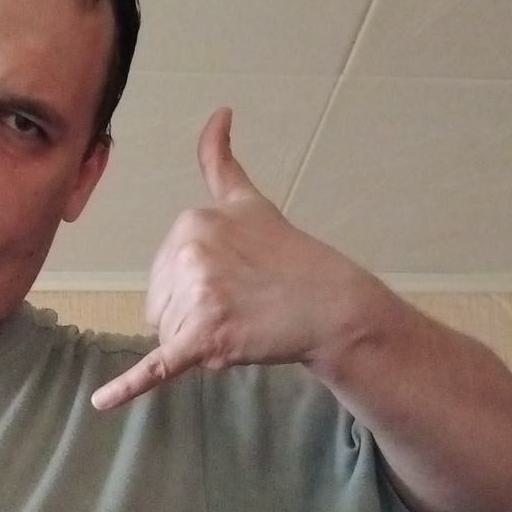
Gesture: call